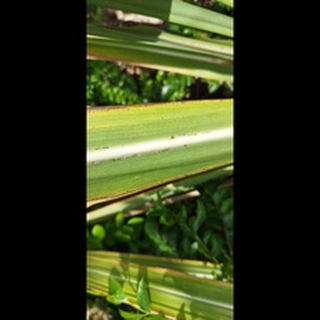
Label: sugarcane_rust